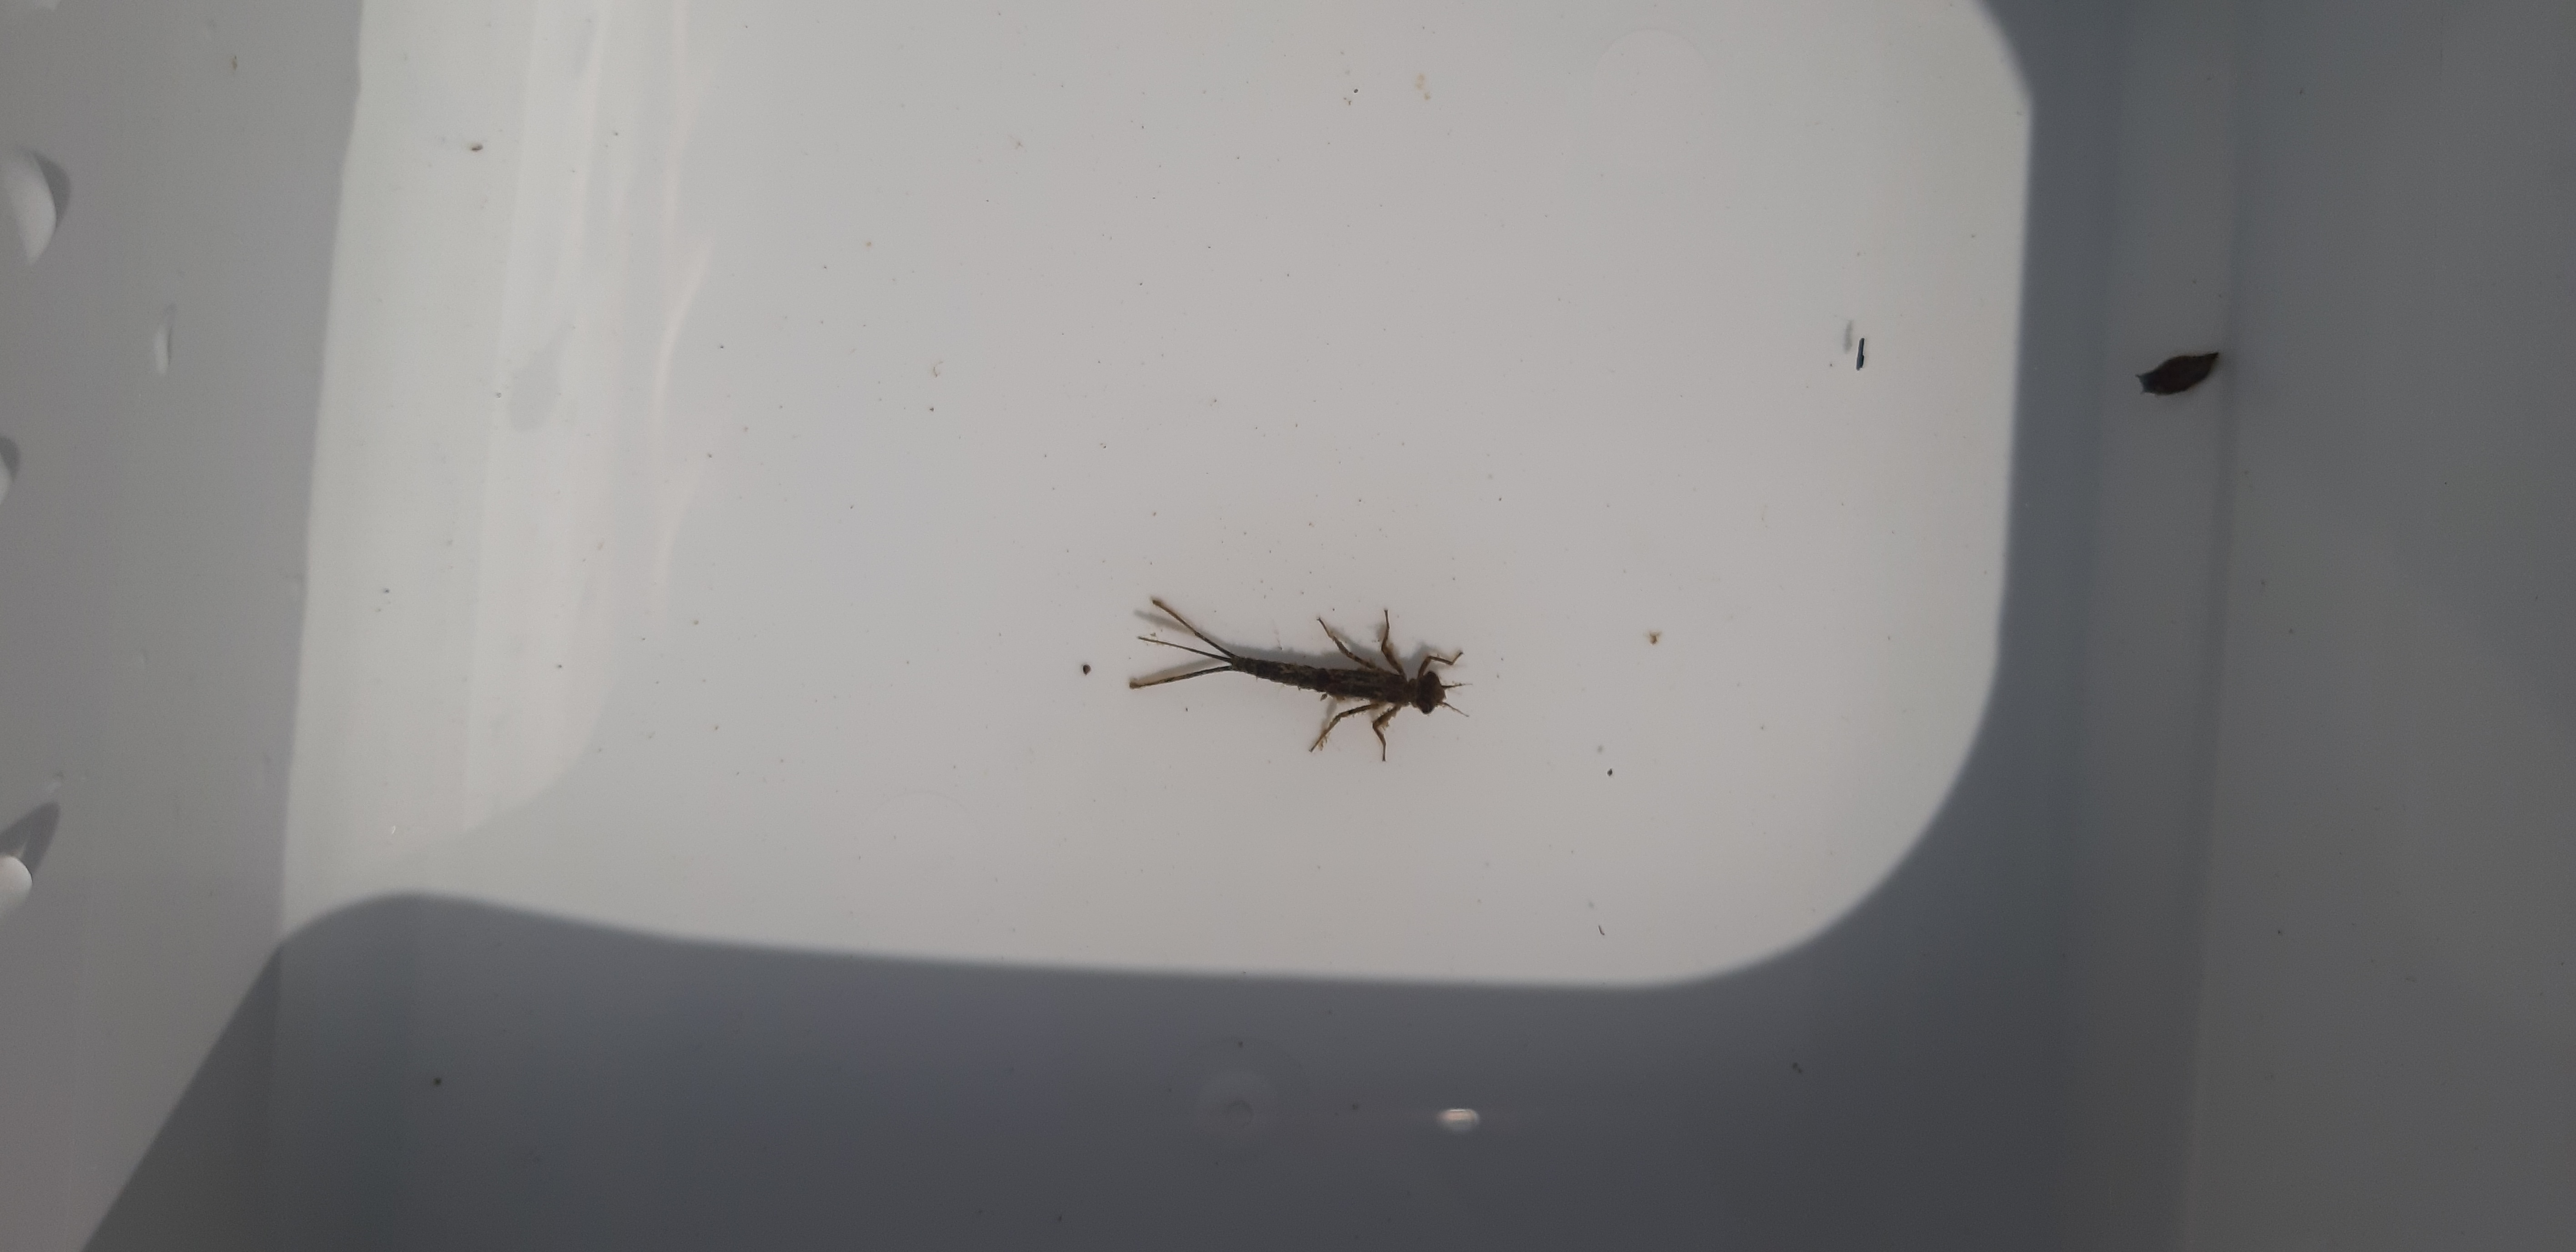
Macroinvertebrate group: damselflies